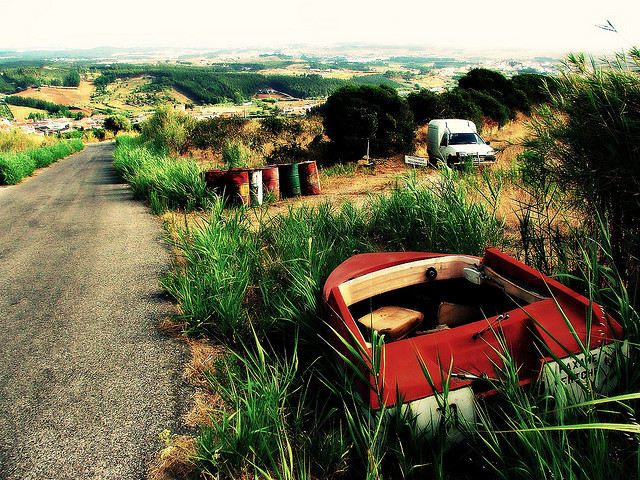
Abandoned boat on the side of the road.

A junky rural scene has a boat and some barrels.

an empty road some colored barrels and a white truck

A red boat has been abandoned in tall grass